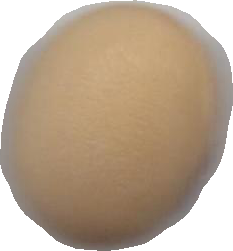
Variety: Anjasmoro